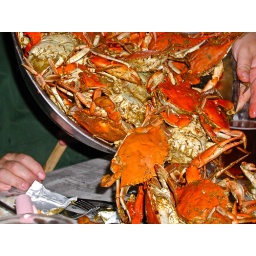
A table full of steaming hot blue crabs, covered in Old Bay